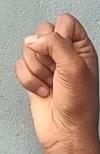
ASL sign: S